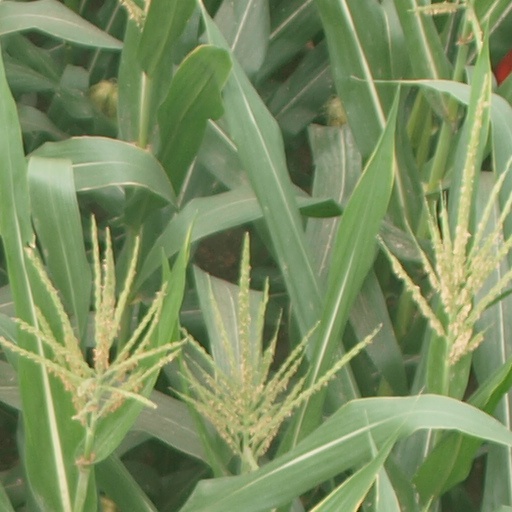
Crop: maize; corn